Statue of Vasupujya

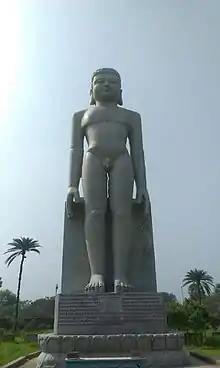
The 31ft high "Statue of Vasupujya" at Champapur, Bihar

The Statue of Vasupujya located at Champapur,Bhagalpur in the Indian state of Bihar, is one of the tallest statues in eastern India and the tallest statue of Lord Vasupujya in India. The statue is dedicated to "Vasupujya", the twelfth Jain Tirthankara of the present cosmic age. The height of the statue is 31 ft. The statue was constructed and donated by Smt Sona Devi Sethi Charitable trust. Champapur is a Siddhakshetra and occupies a very significant place among the Jains. This is said to be the place where all the five kalyanaks (five auspicious events)- Garbh, Janam, Diksha, Kevalgyana and Moksh kalyanak of "Tirthankara Vasupujya" took place. It is said that the first "tirthankar" Rishabha, twenty-third Tirthankara Parshvanath and last tirthankara Mahavira had their Chaturmas (monsoon stay) at this place. Mahavira had his third and twelfth Chaturmas at this place.